Esperança Bias

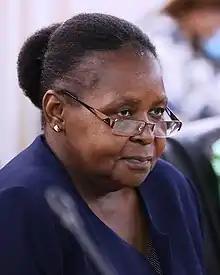
Bias in 2022

Esperança Bias (born 28 July 1958) is a Mozambican politician. She is a graduate of the Faculty of Economy at the Eduardo Mondlane University. From 1999 to 2005, she served as the Deputy Minister of Mineral Resources (beginning in 1999). From 2005 to 2015, she served as Mozambique's Minister of Mineral Resources. In 2015, incoming president Filipe Nyusi replaced her with Pedro Conceição Couto.